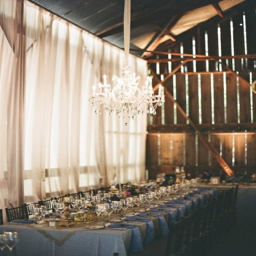
if you have a rustic wedding venue , it 's be cute to do the ceremony outside , and the reception inside .